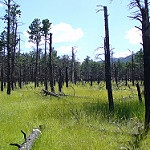
Label: forest